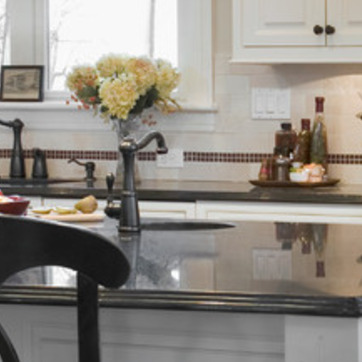
Material: polishedstone